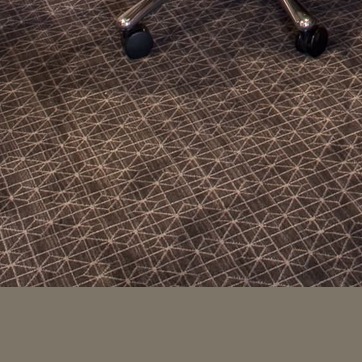
Material: carpet